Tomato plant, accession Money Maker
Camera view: tilt-top (135 deg); turntable rotation: 0 degrees
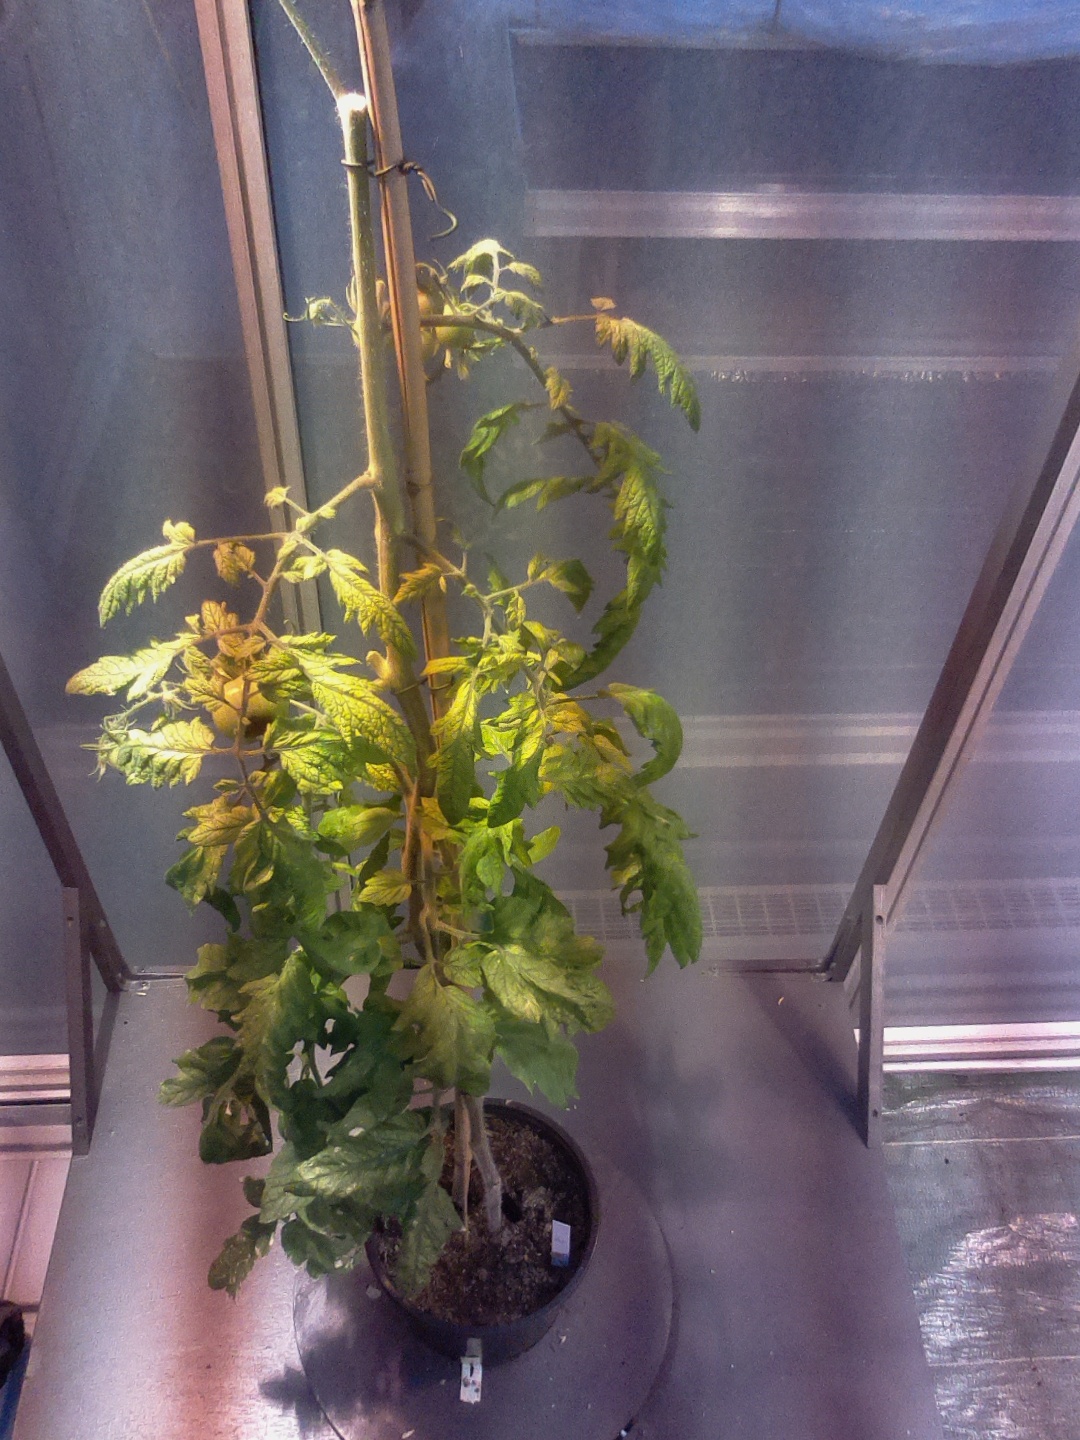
BBCH growth stage 78: 80% -90% of final fruit size